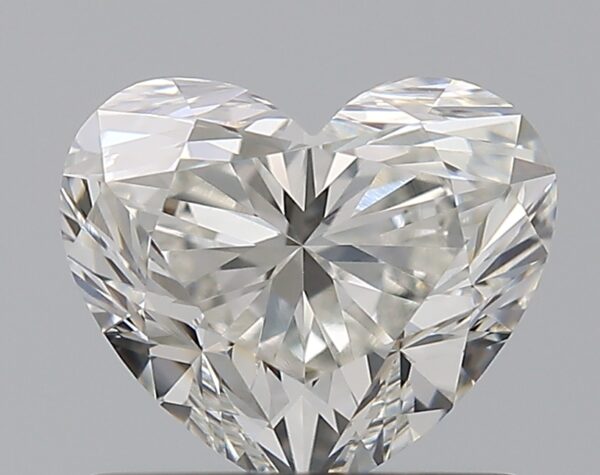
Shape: heart
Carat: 0.9
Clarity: VS1
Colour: H
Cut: EX
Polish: EX
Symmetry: VG
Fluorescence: N
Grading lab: GIA
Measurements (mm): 5.6 x 6.61 x 3.99